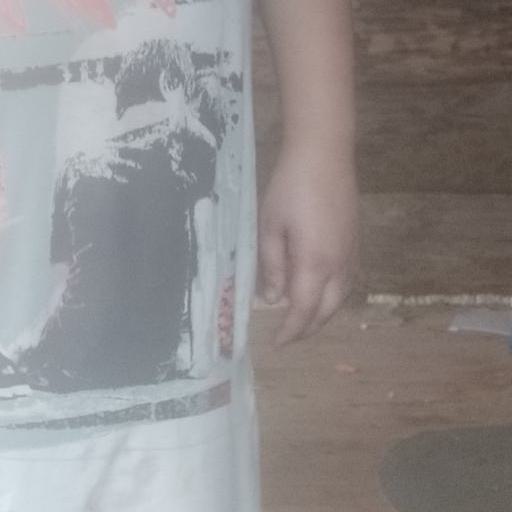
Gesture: no_gesture